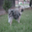
Label: dog